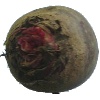
Label: Beetroot 1